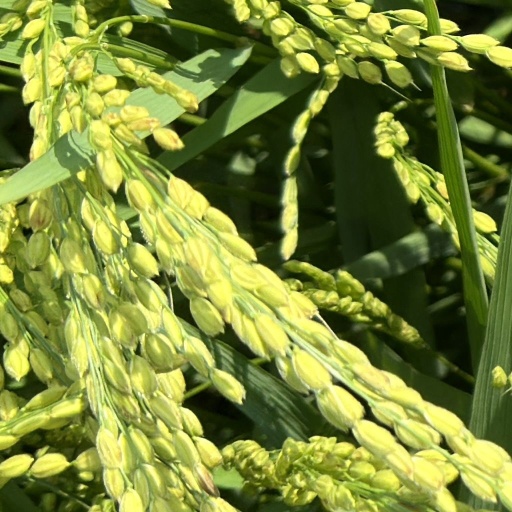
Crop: rice